Rötteln Castle

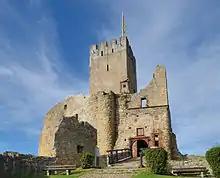

There is no other castle in the surrounding area in which the sophisticated access technology has been preserved as visibly. Since the upper or main castle is the heart of the whole system, it was specially protected. The upper castle is enclosed by a curtain wall with a defense walk. The upper castle features a moat which was created by removing the bedrock in between the inner and outer bailey. The wooden bridge to cross the moat is located at the only passage through the curtain wall.